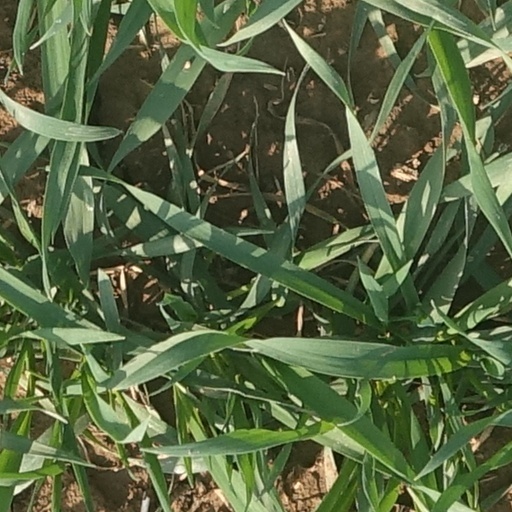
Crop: wheat